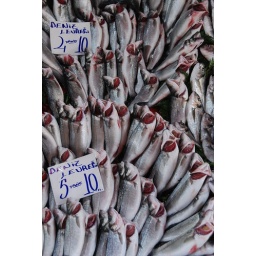
Beautifully displayed fresh fish in the Istanbul fish market